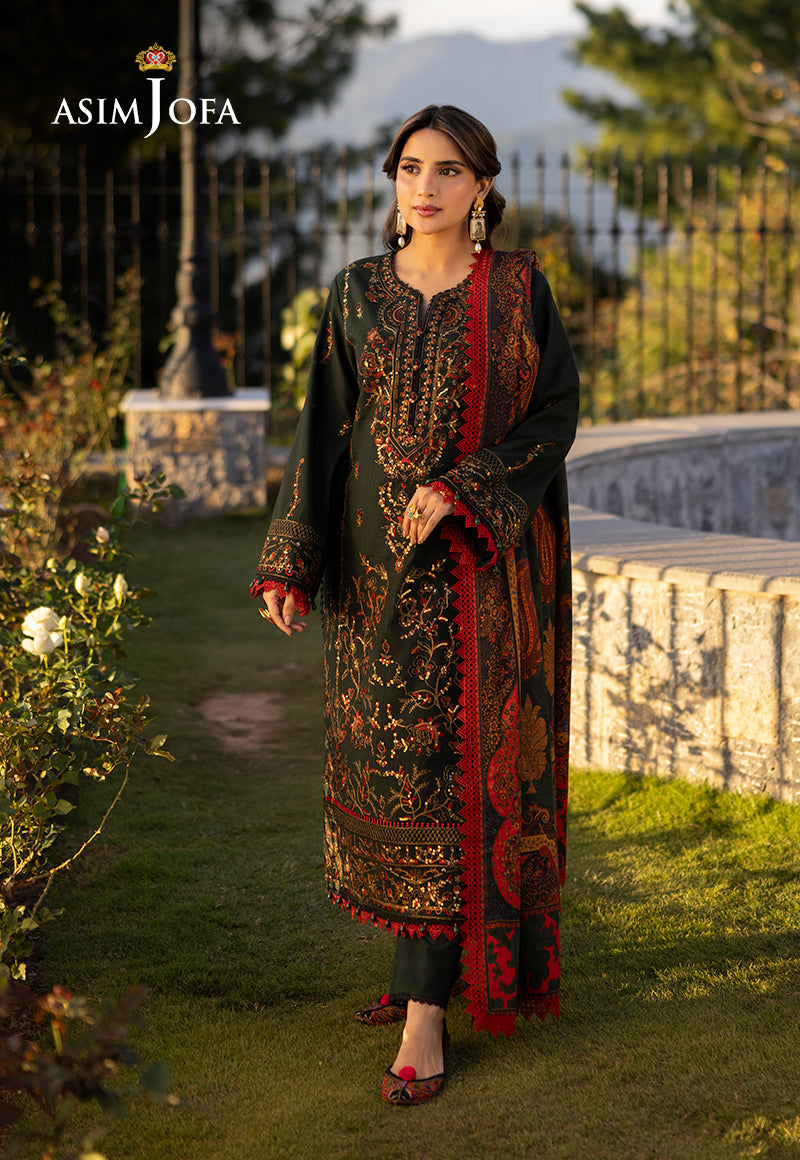
black red embroidered salwar suit